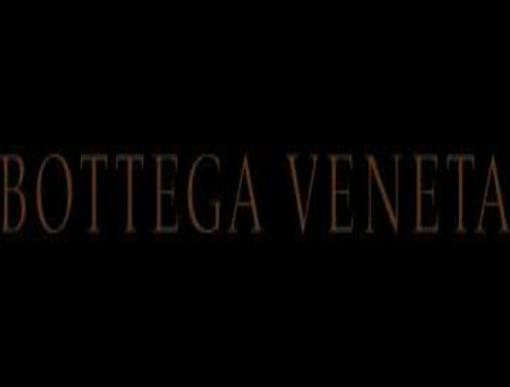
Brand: Bottega Veneta
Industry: Clothes